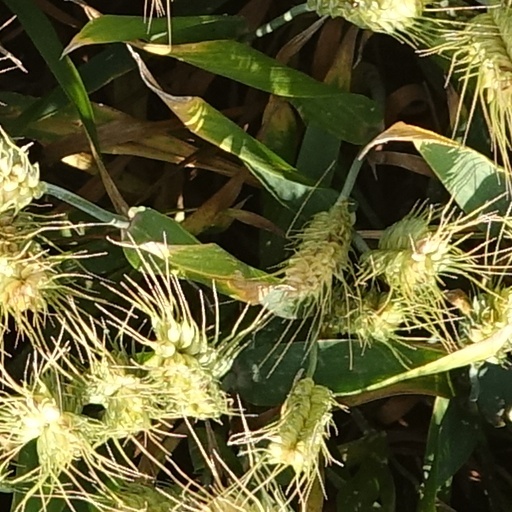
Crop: wheat